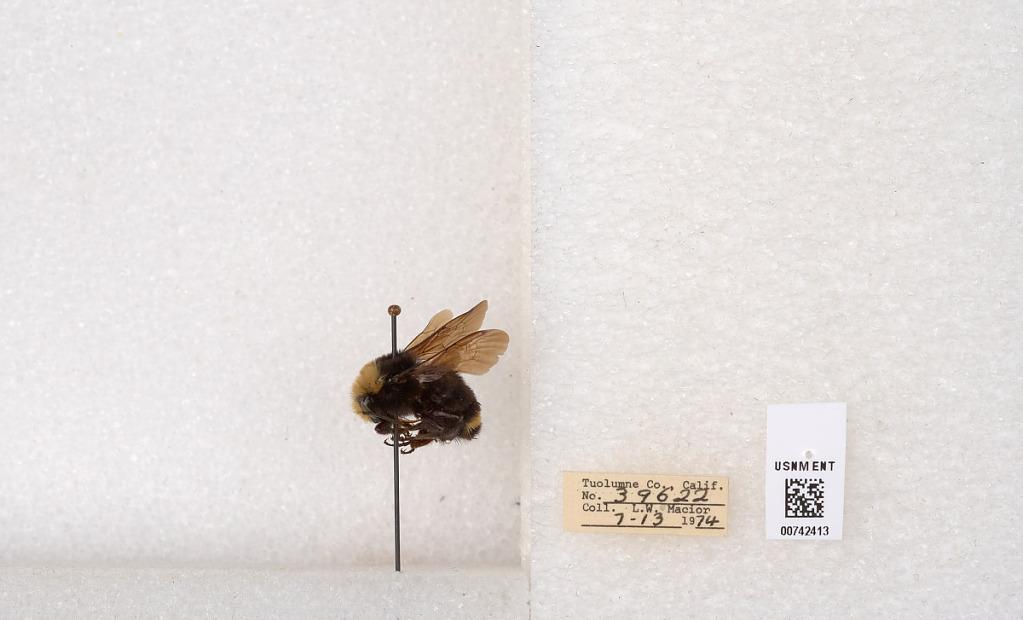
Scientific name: Bombus (Pyrobombus) vosnesenskii Radoszkowski
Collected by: L. Macior
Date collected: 1974-7-13
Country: United States
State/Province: California
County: Tuolumne
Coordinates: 37.9712, -120.228